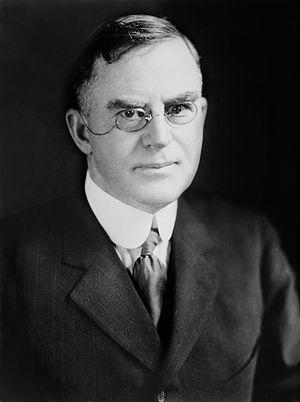
Henry Cantwell Wallace, né le 11 mai 1866 à Rock Island et mort le 25 octobre 1924 à Washington, est un homme politique américain. Membre du Parti républicain, il est secrétaire à l'Agriculture entre 1921 et 1924 dans l'administration du président Warren G. Harding puis dans celle de son successeur Calvin Coolidge.